Router (woodworking)

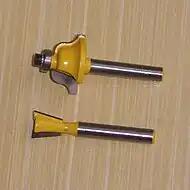
Two typical router bits: (top) a -inch shaft Roman Ogee with bearing, (bottom) -inch shaft dovetail bit.

Router bits come in a large variety of designs to create either decorative effects or joinery aids. Generally, they are classified as either high-speed steel (HSS) or carbide-tipped, however some recent innovations such as solid carbide bits provide even more variety for specialized tasks.